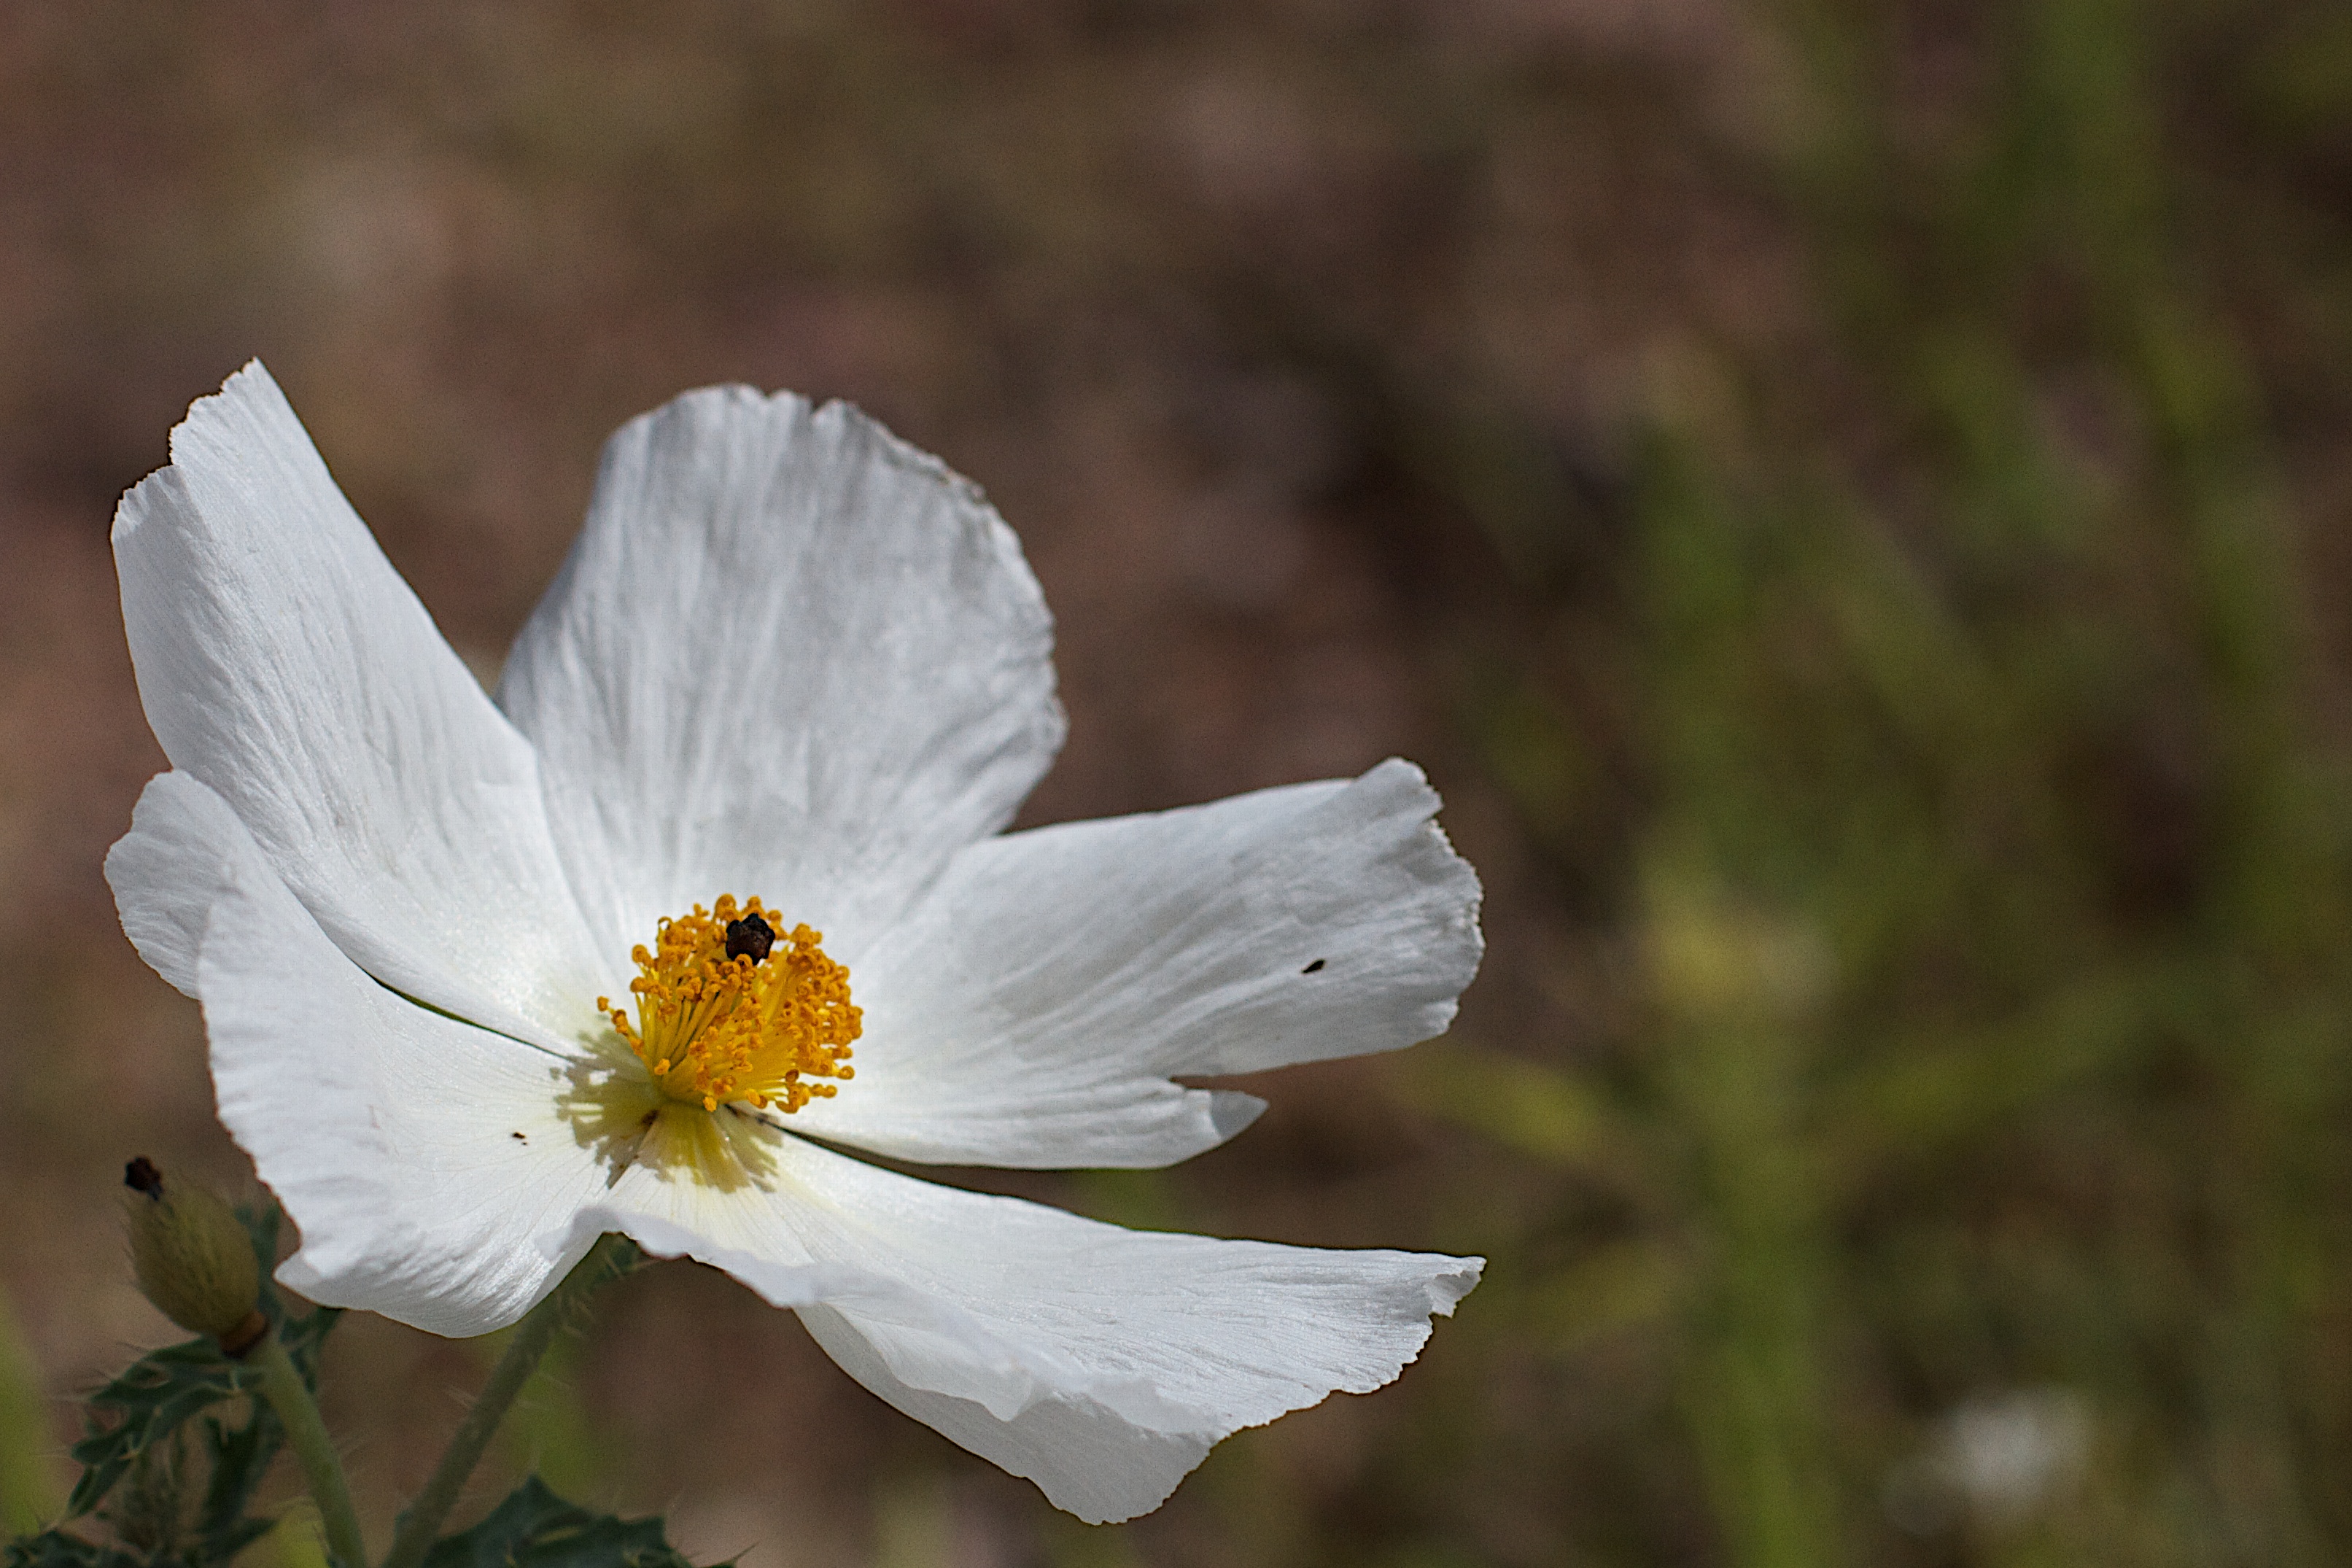
nature, blossom, plant, photography, meadow, sunlight, flower, petal, botany, flora, wildflower, close up, macro photography, flowering plant, plant stem, land plant